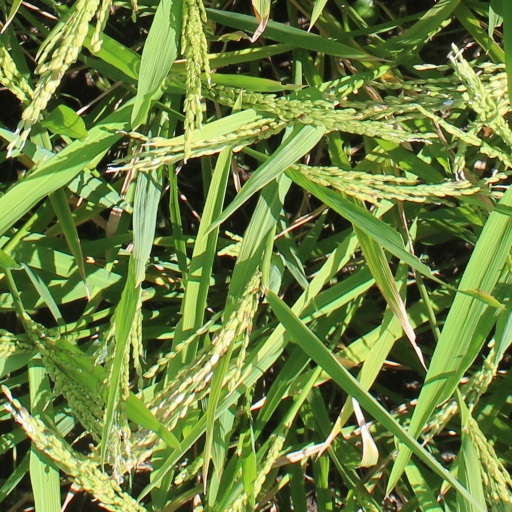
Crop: rice